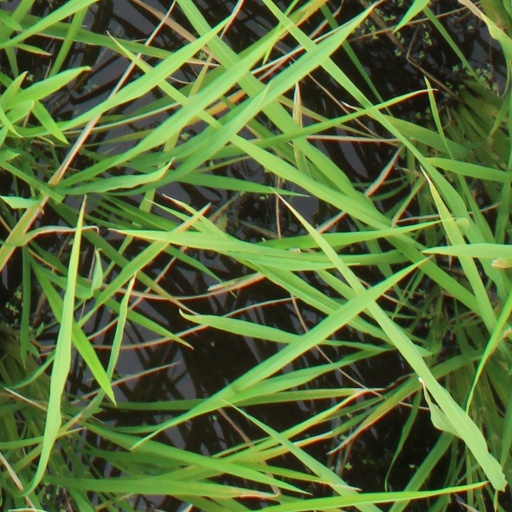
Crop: rice